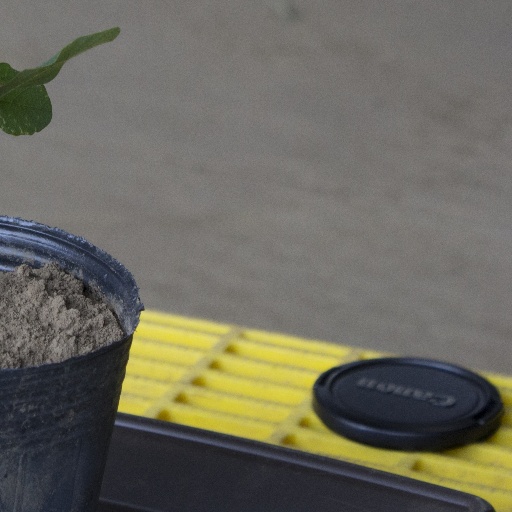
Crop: soybean